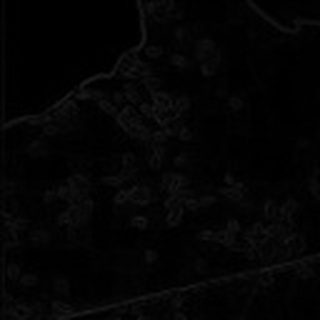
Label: cotton_bacterial_blight